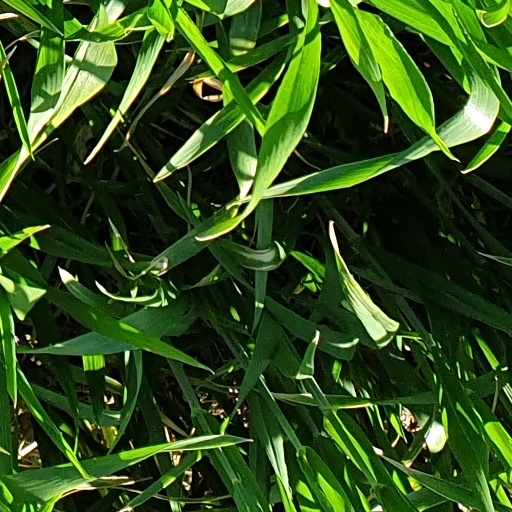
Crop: wheat